ARA Almirante Irízar

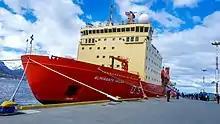
In the Ushuaia Port (2017)

On 4 July, "Almirante Irízar" sailed for open sea trials for the first time in ten years. After departing Buenos Aires, the vessel headed to a dry dock in the main base of Argentine Navy, Puerto Belgrano, where the icebreaker underwent tests and verifications prior to ice trials in the Antarctic and return to full service.